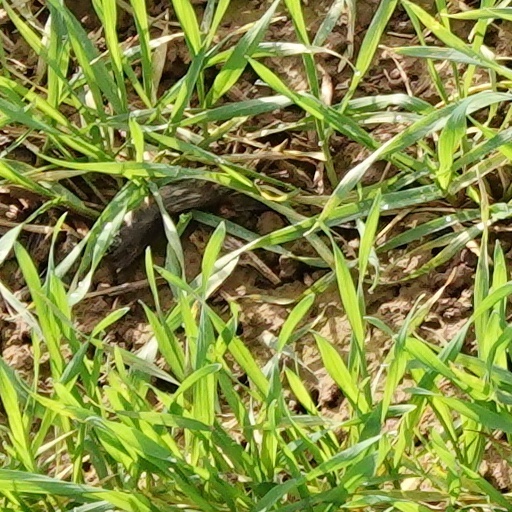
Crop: wheat